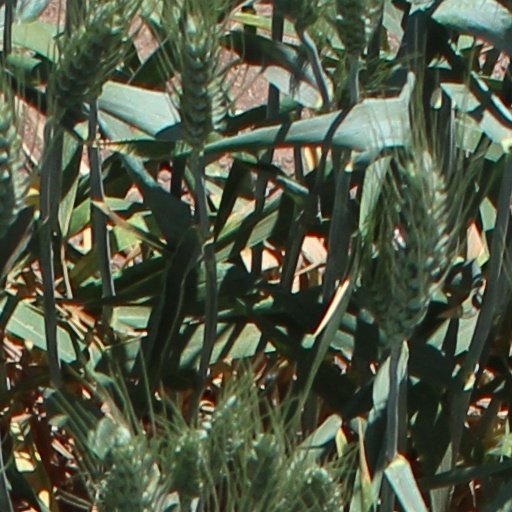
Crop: wheat